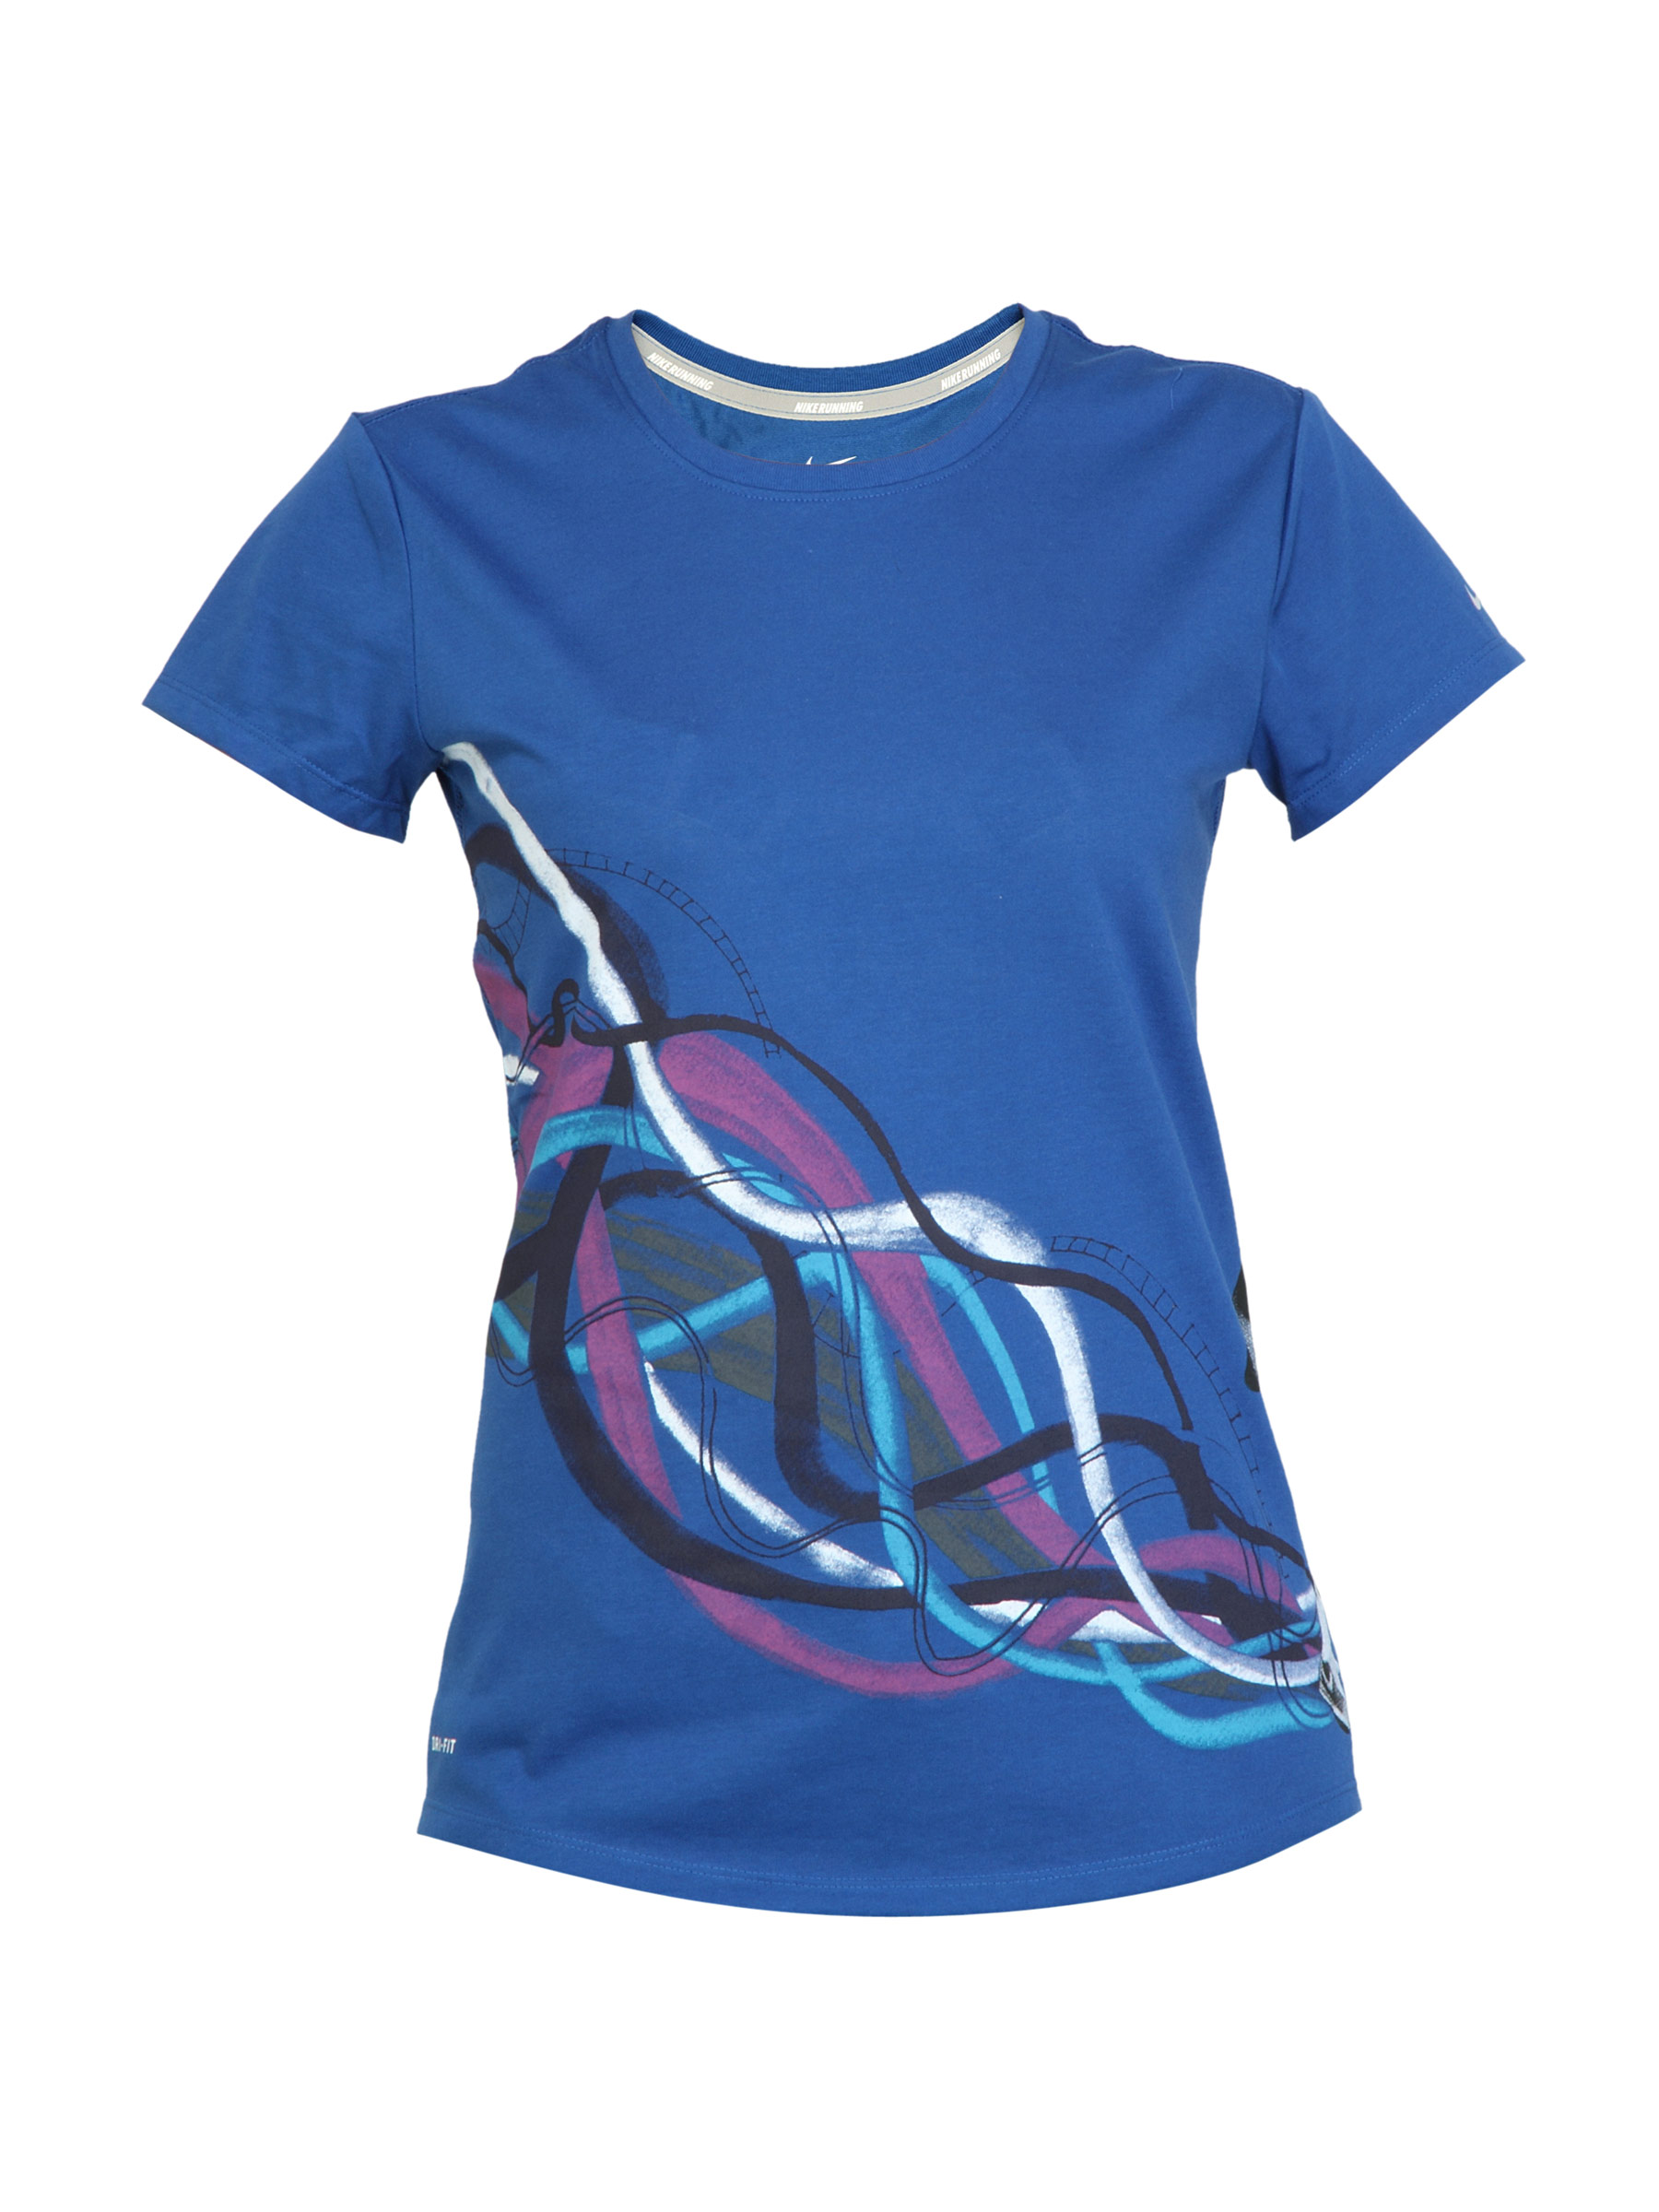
Nike Women Printed Blue Tshirts
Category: Apparel / Topwear / Tshirts
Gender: Women
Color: Blue
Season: Fall 2011
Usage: Sports